Arjunawiwaha

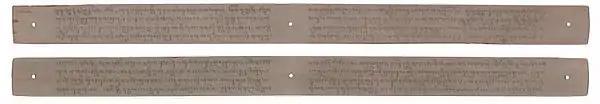
Balinese palm-leaf manuscript of the "Arjunawiwāha kakawin".

Arjunawiwāha was the first "kakawin" to appear in the East Javan period of the Javanese classical Hindu-Buddhist era in the 11th-century. It was composed by Mpu Kanwa during the reign of King Airlangga, king of the Kahuripan Kingdom, circa 1019 to 1042 CE. Arjunawiwaha is estimated to have been finished in 1030.